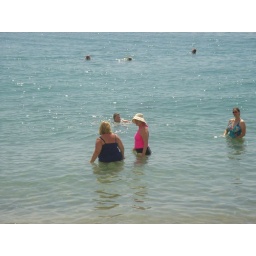
Talking in the water at Pinney's beach